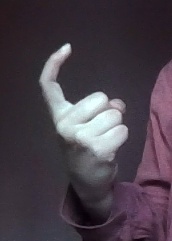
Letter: ra